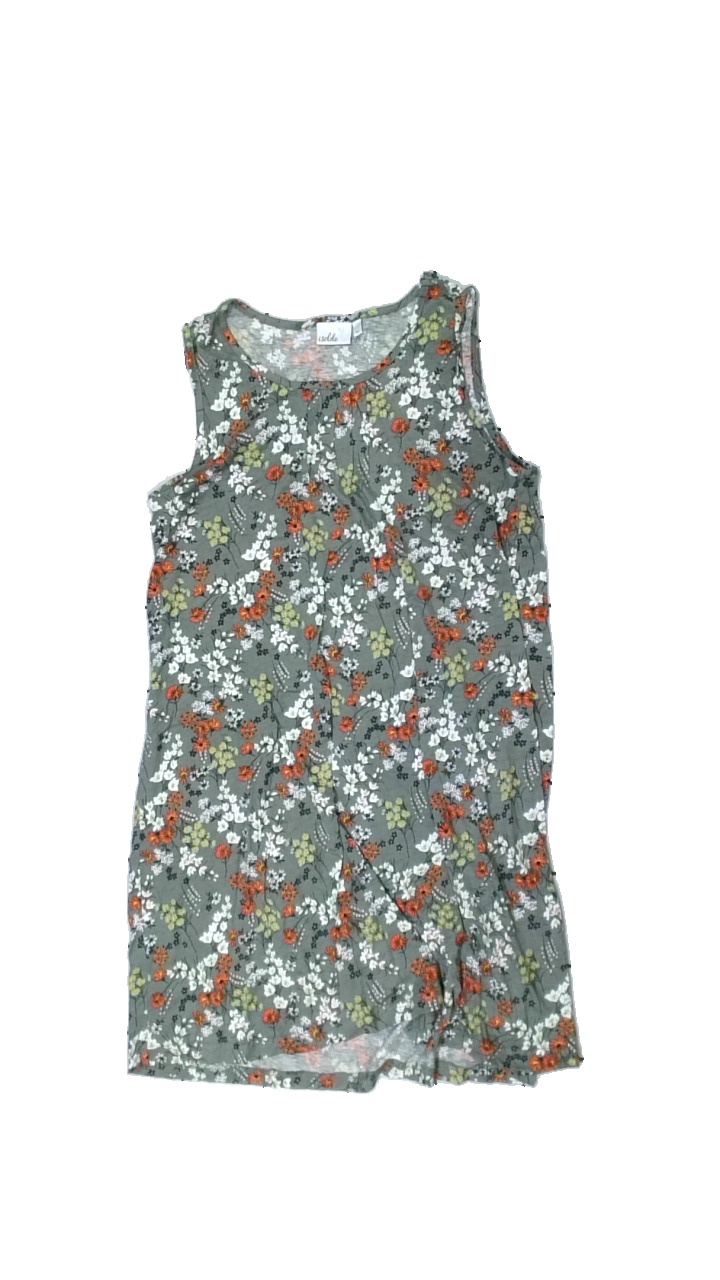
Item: Tunic (Ladies)
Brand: Isolde
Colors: White, Green, Yellow, Multicolor
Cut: Loose
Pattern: Floral print
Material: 50% Cotton 50% Viscose
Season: All
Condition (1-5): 5
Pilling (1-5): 5
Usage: Reuse
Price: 50-100